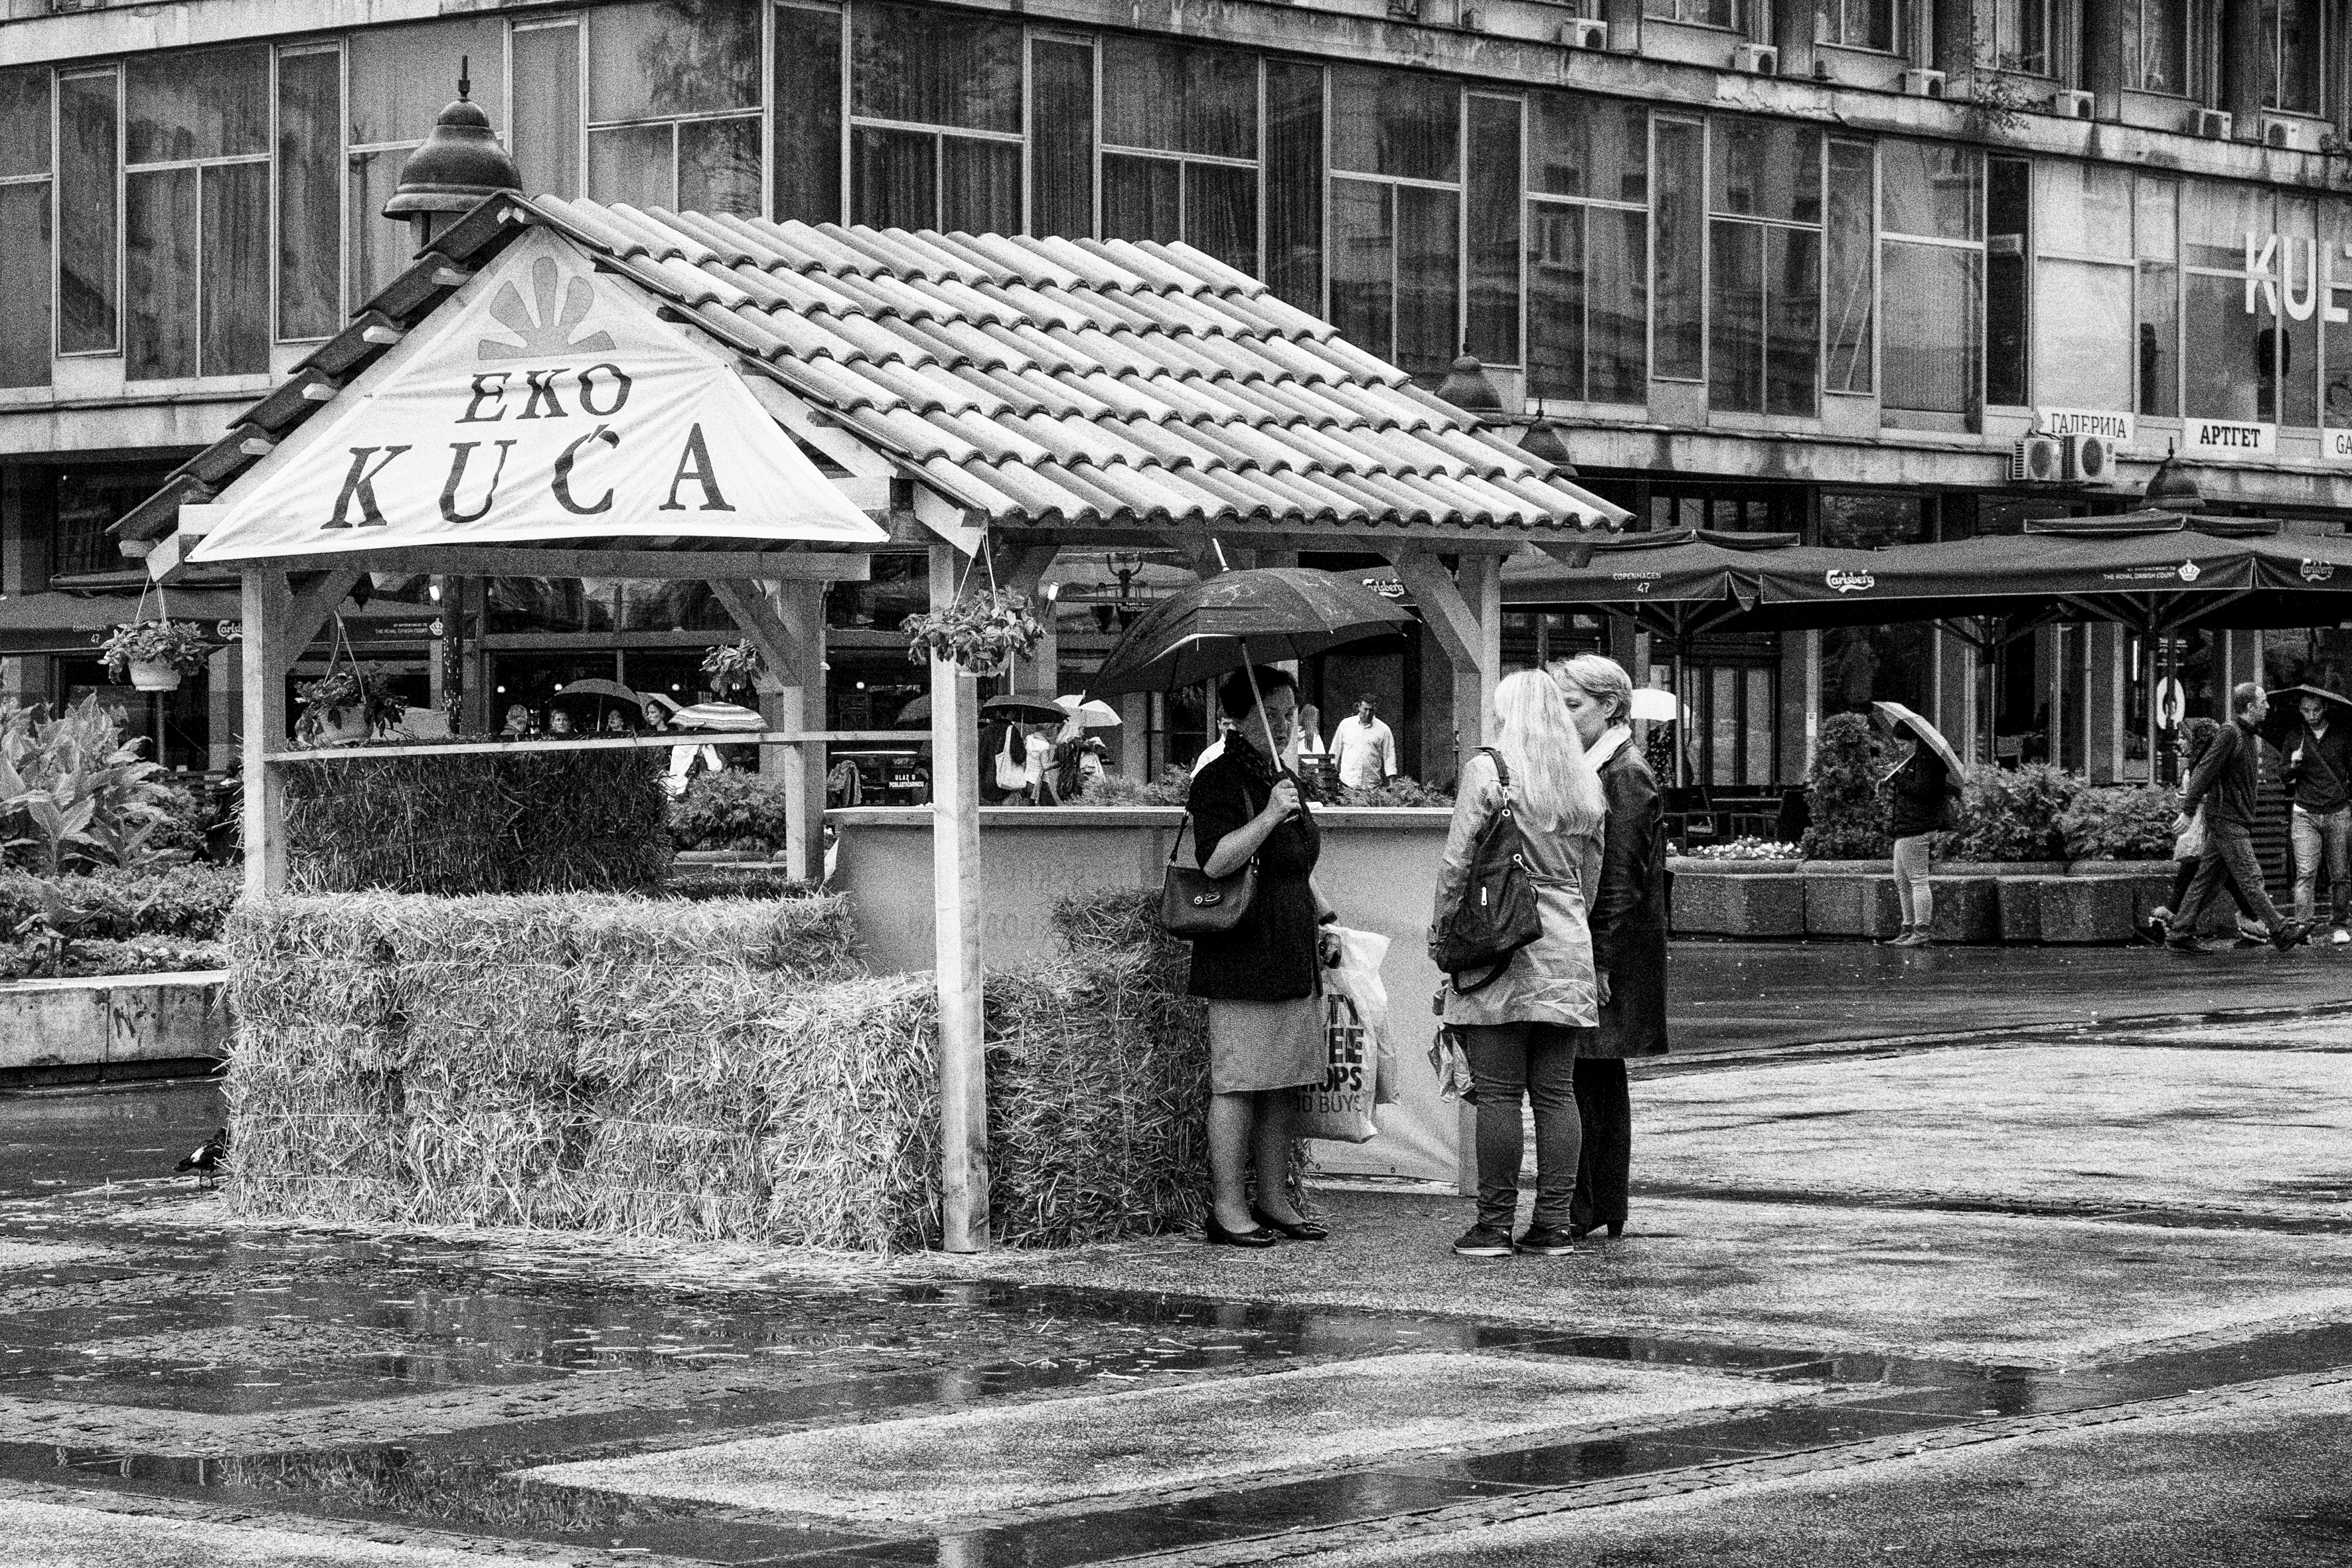
black and white, road, street, urban, travel, fujifilm, monochrome, bw, blackandwhite, blackwhite, serbia, cool image, infrastructure, noiretblanc, history, fuji, fujix, fujixe1, belgrade, urban area, monochrome photography